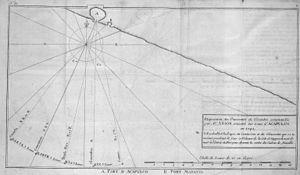
Le voyage du Commodore Anson est une circumnavigation autour du monde durant le XVIIIᵉ siècle. En 1740, pendant la guerre de l'oreille de Jenkins qui opposa la Grande-Bretagne et l’Espagne de 1739 à 1748, le Commodore George Anson reçut du roi Georges II le commandement d’une escadre, avec la mission d’aller harceler les colonies espagnoles de l’océan Pacifique, et si possible de capturer le galion de Manille. Anson passa dans le Pacifique par le cap Horn, remonta le long des côtes de l’Amérique du Sud, puis traversa le Pacifique jusqu’à Macao. Il captura le galion de Manille près des côtes des Philippines, et revint en Grande-Bretagne par le cap de Bonne-Espérance.